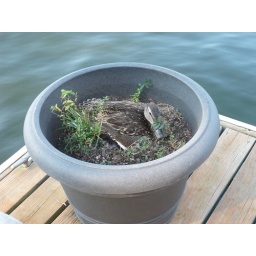
Duck in flower pot sitting on eggs.